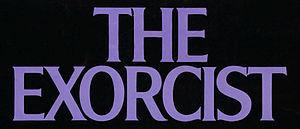
L'Exorciste est une série de films d'horreur américains inspiré du roman du même nom de William Peter Blatty.
L’Exorciste est un film d'horreur américain réalisé par William Friedkin, sorti en 1973.